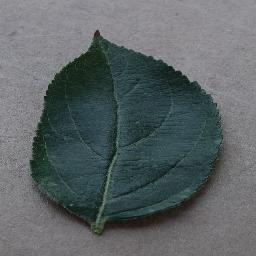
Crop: apple
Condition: healthy